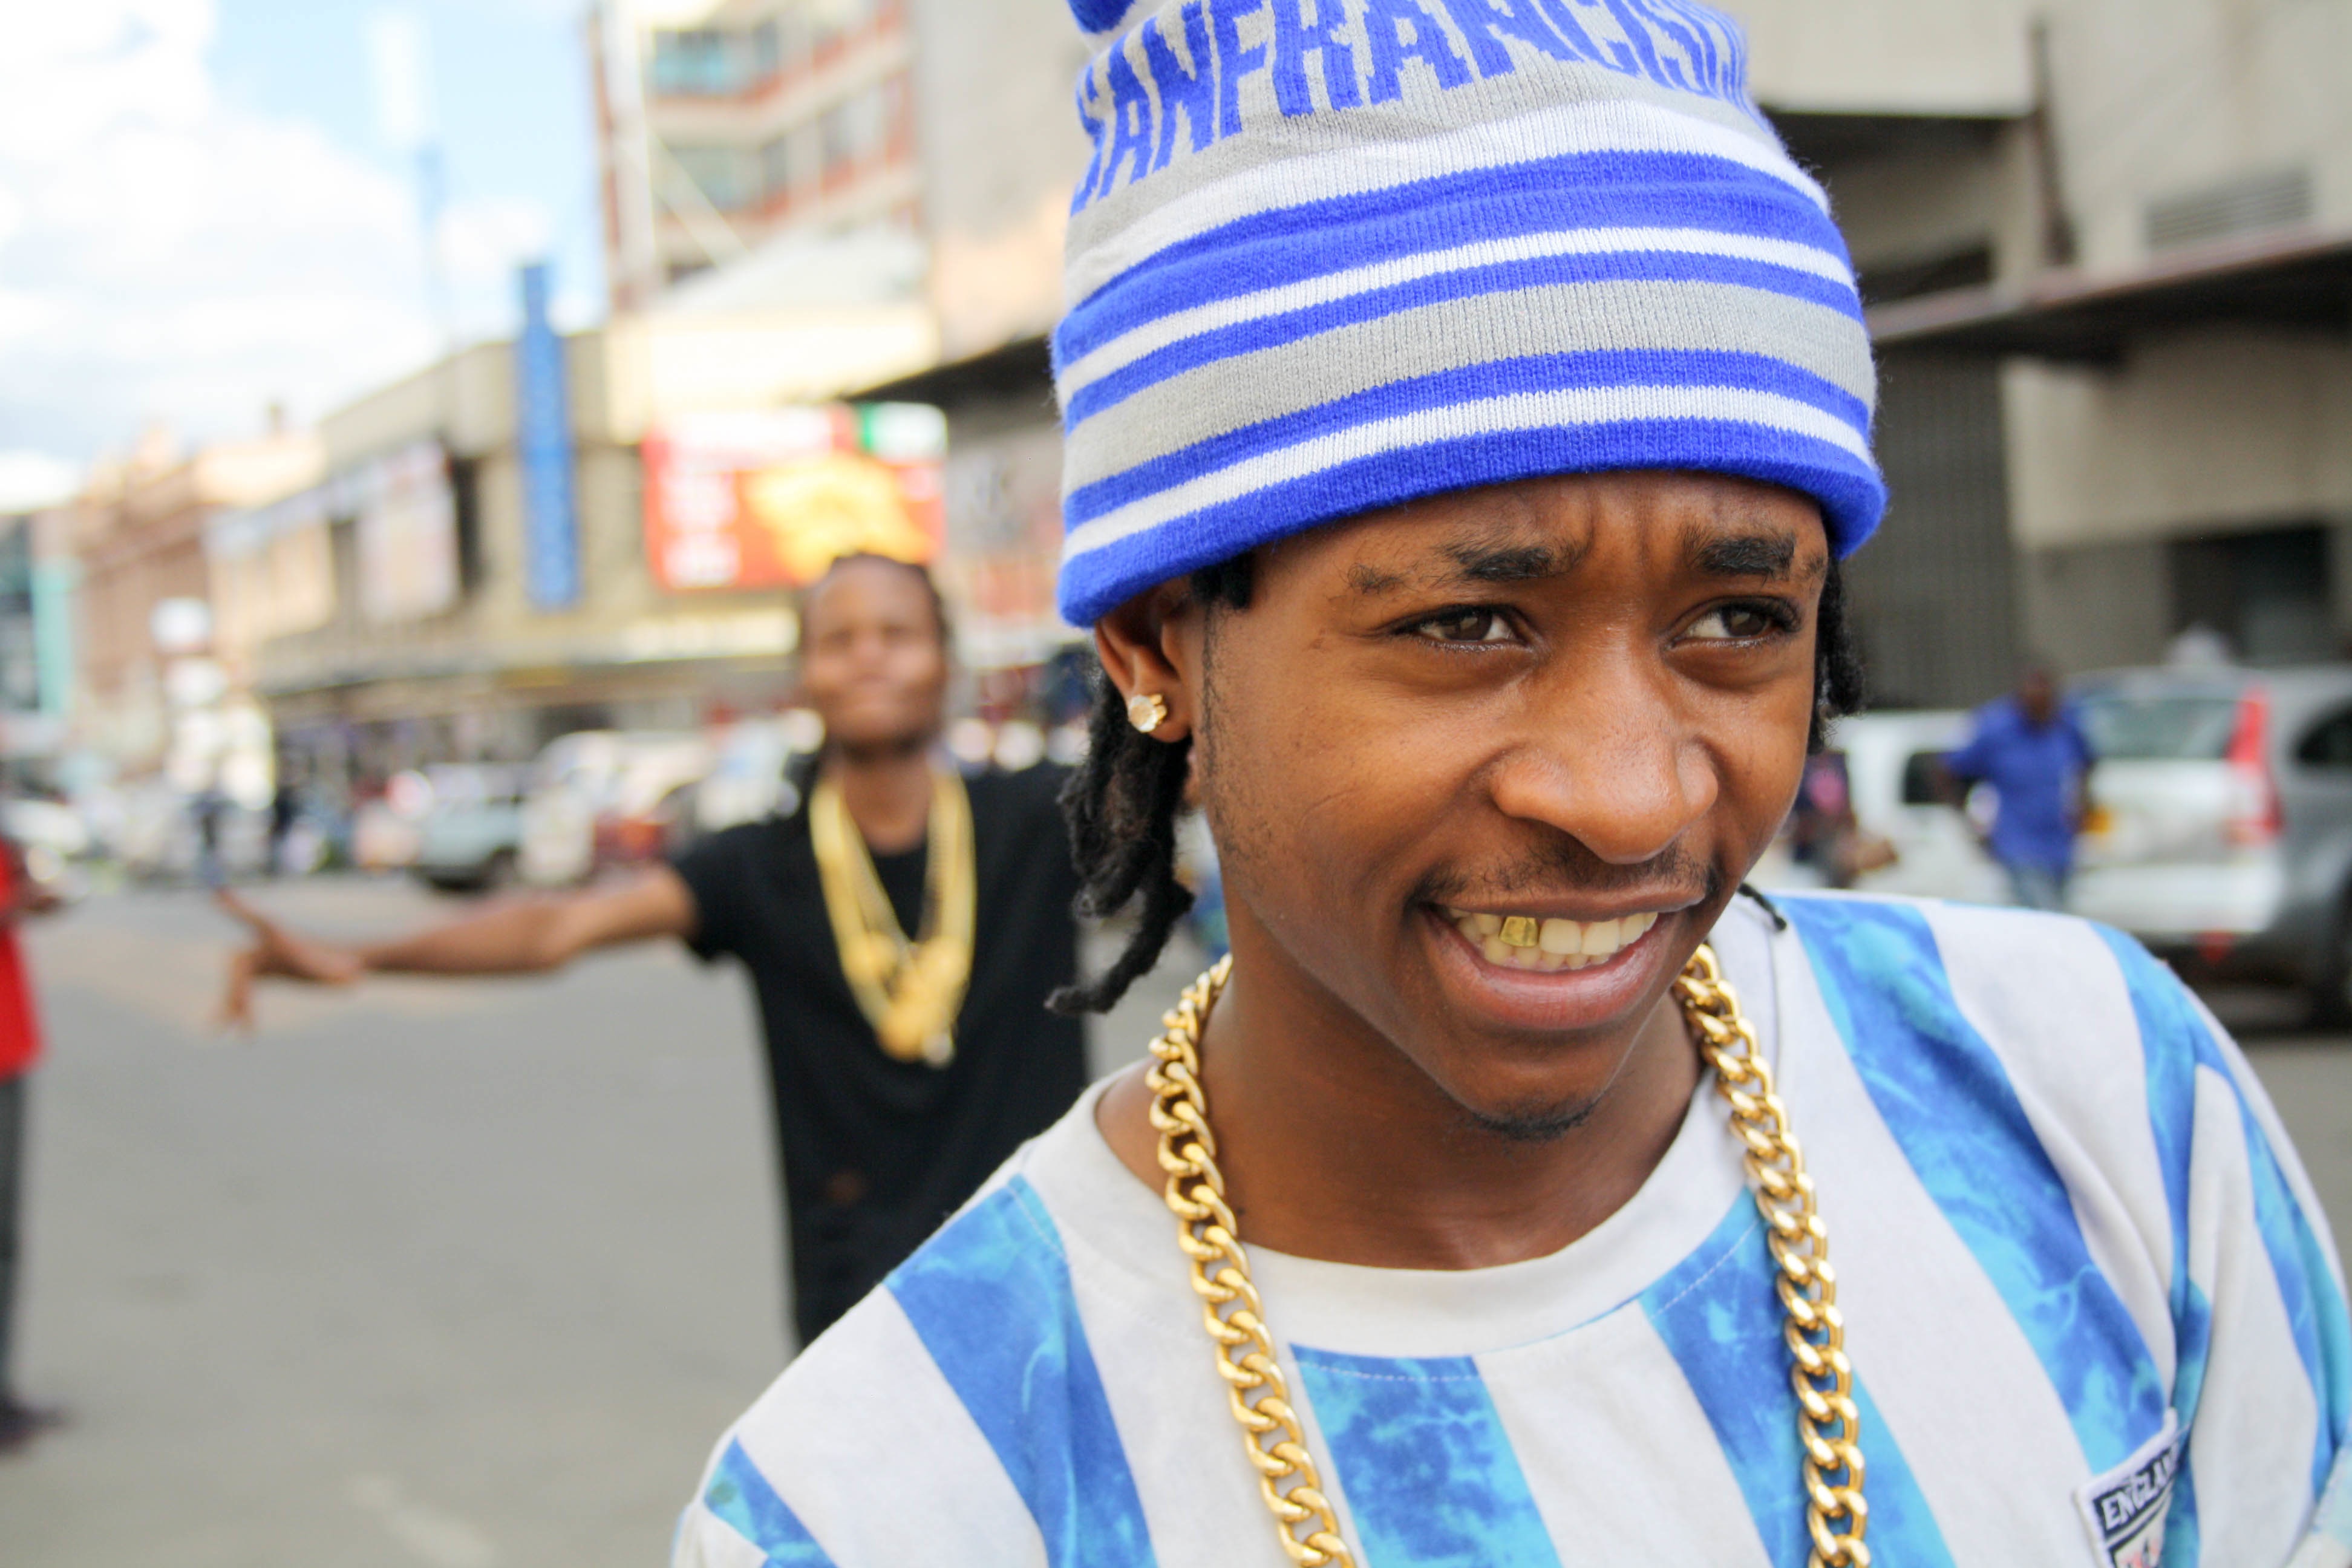
people, carnival, festival